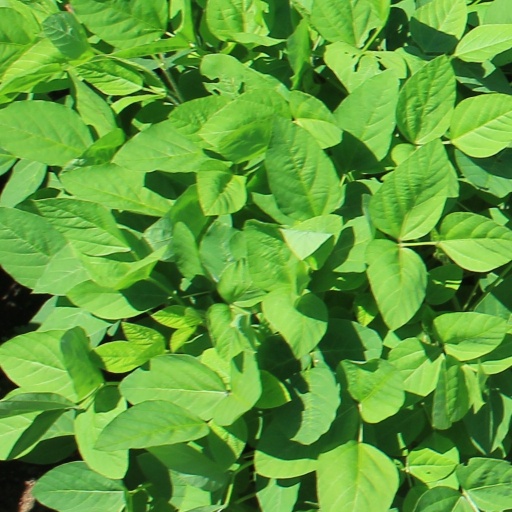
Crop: soybean